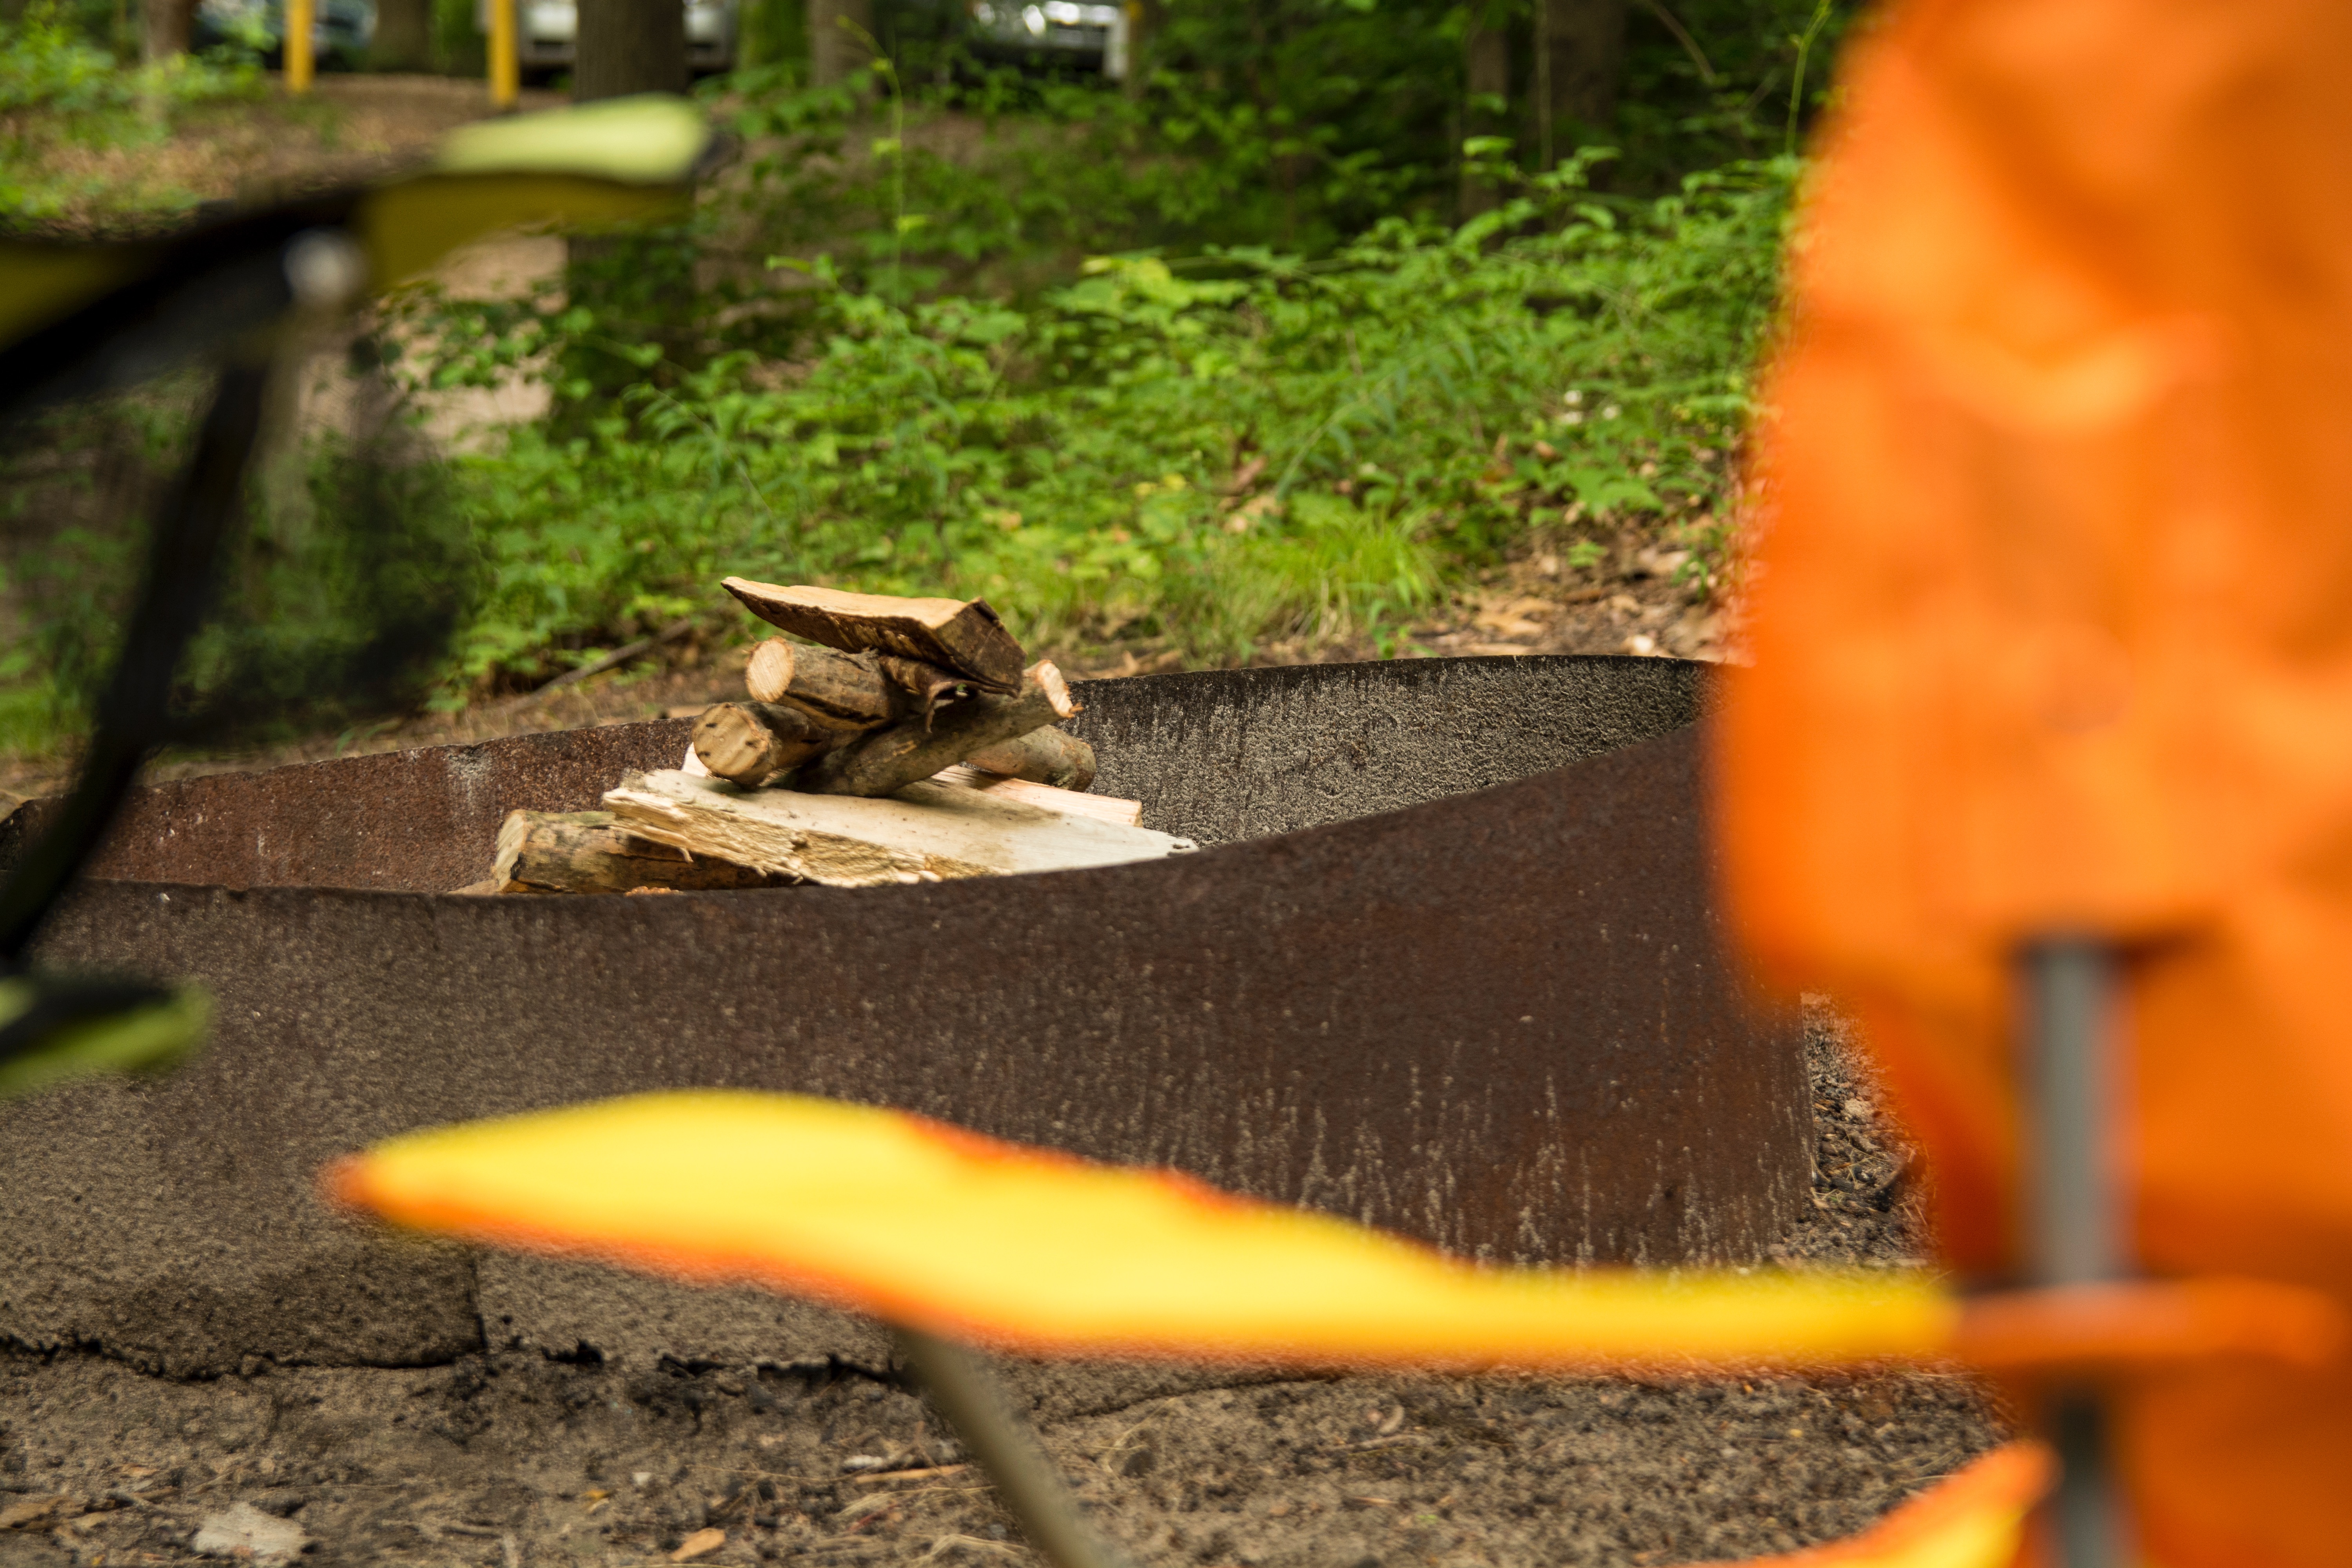
leaf, autumn, soil, yellow